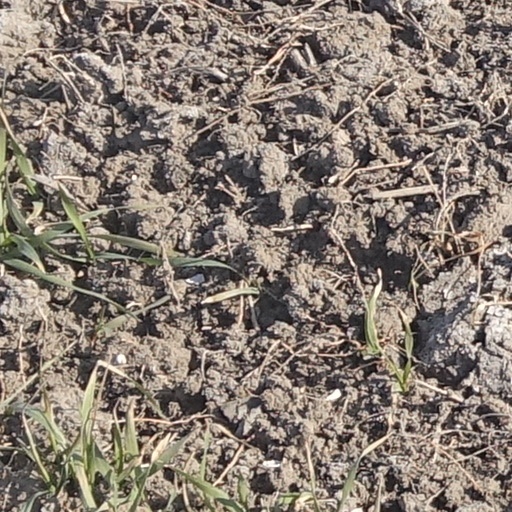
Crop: wheat